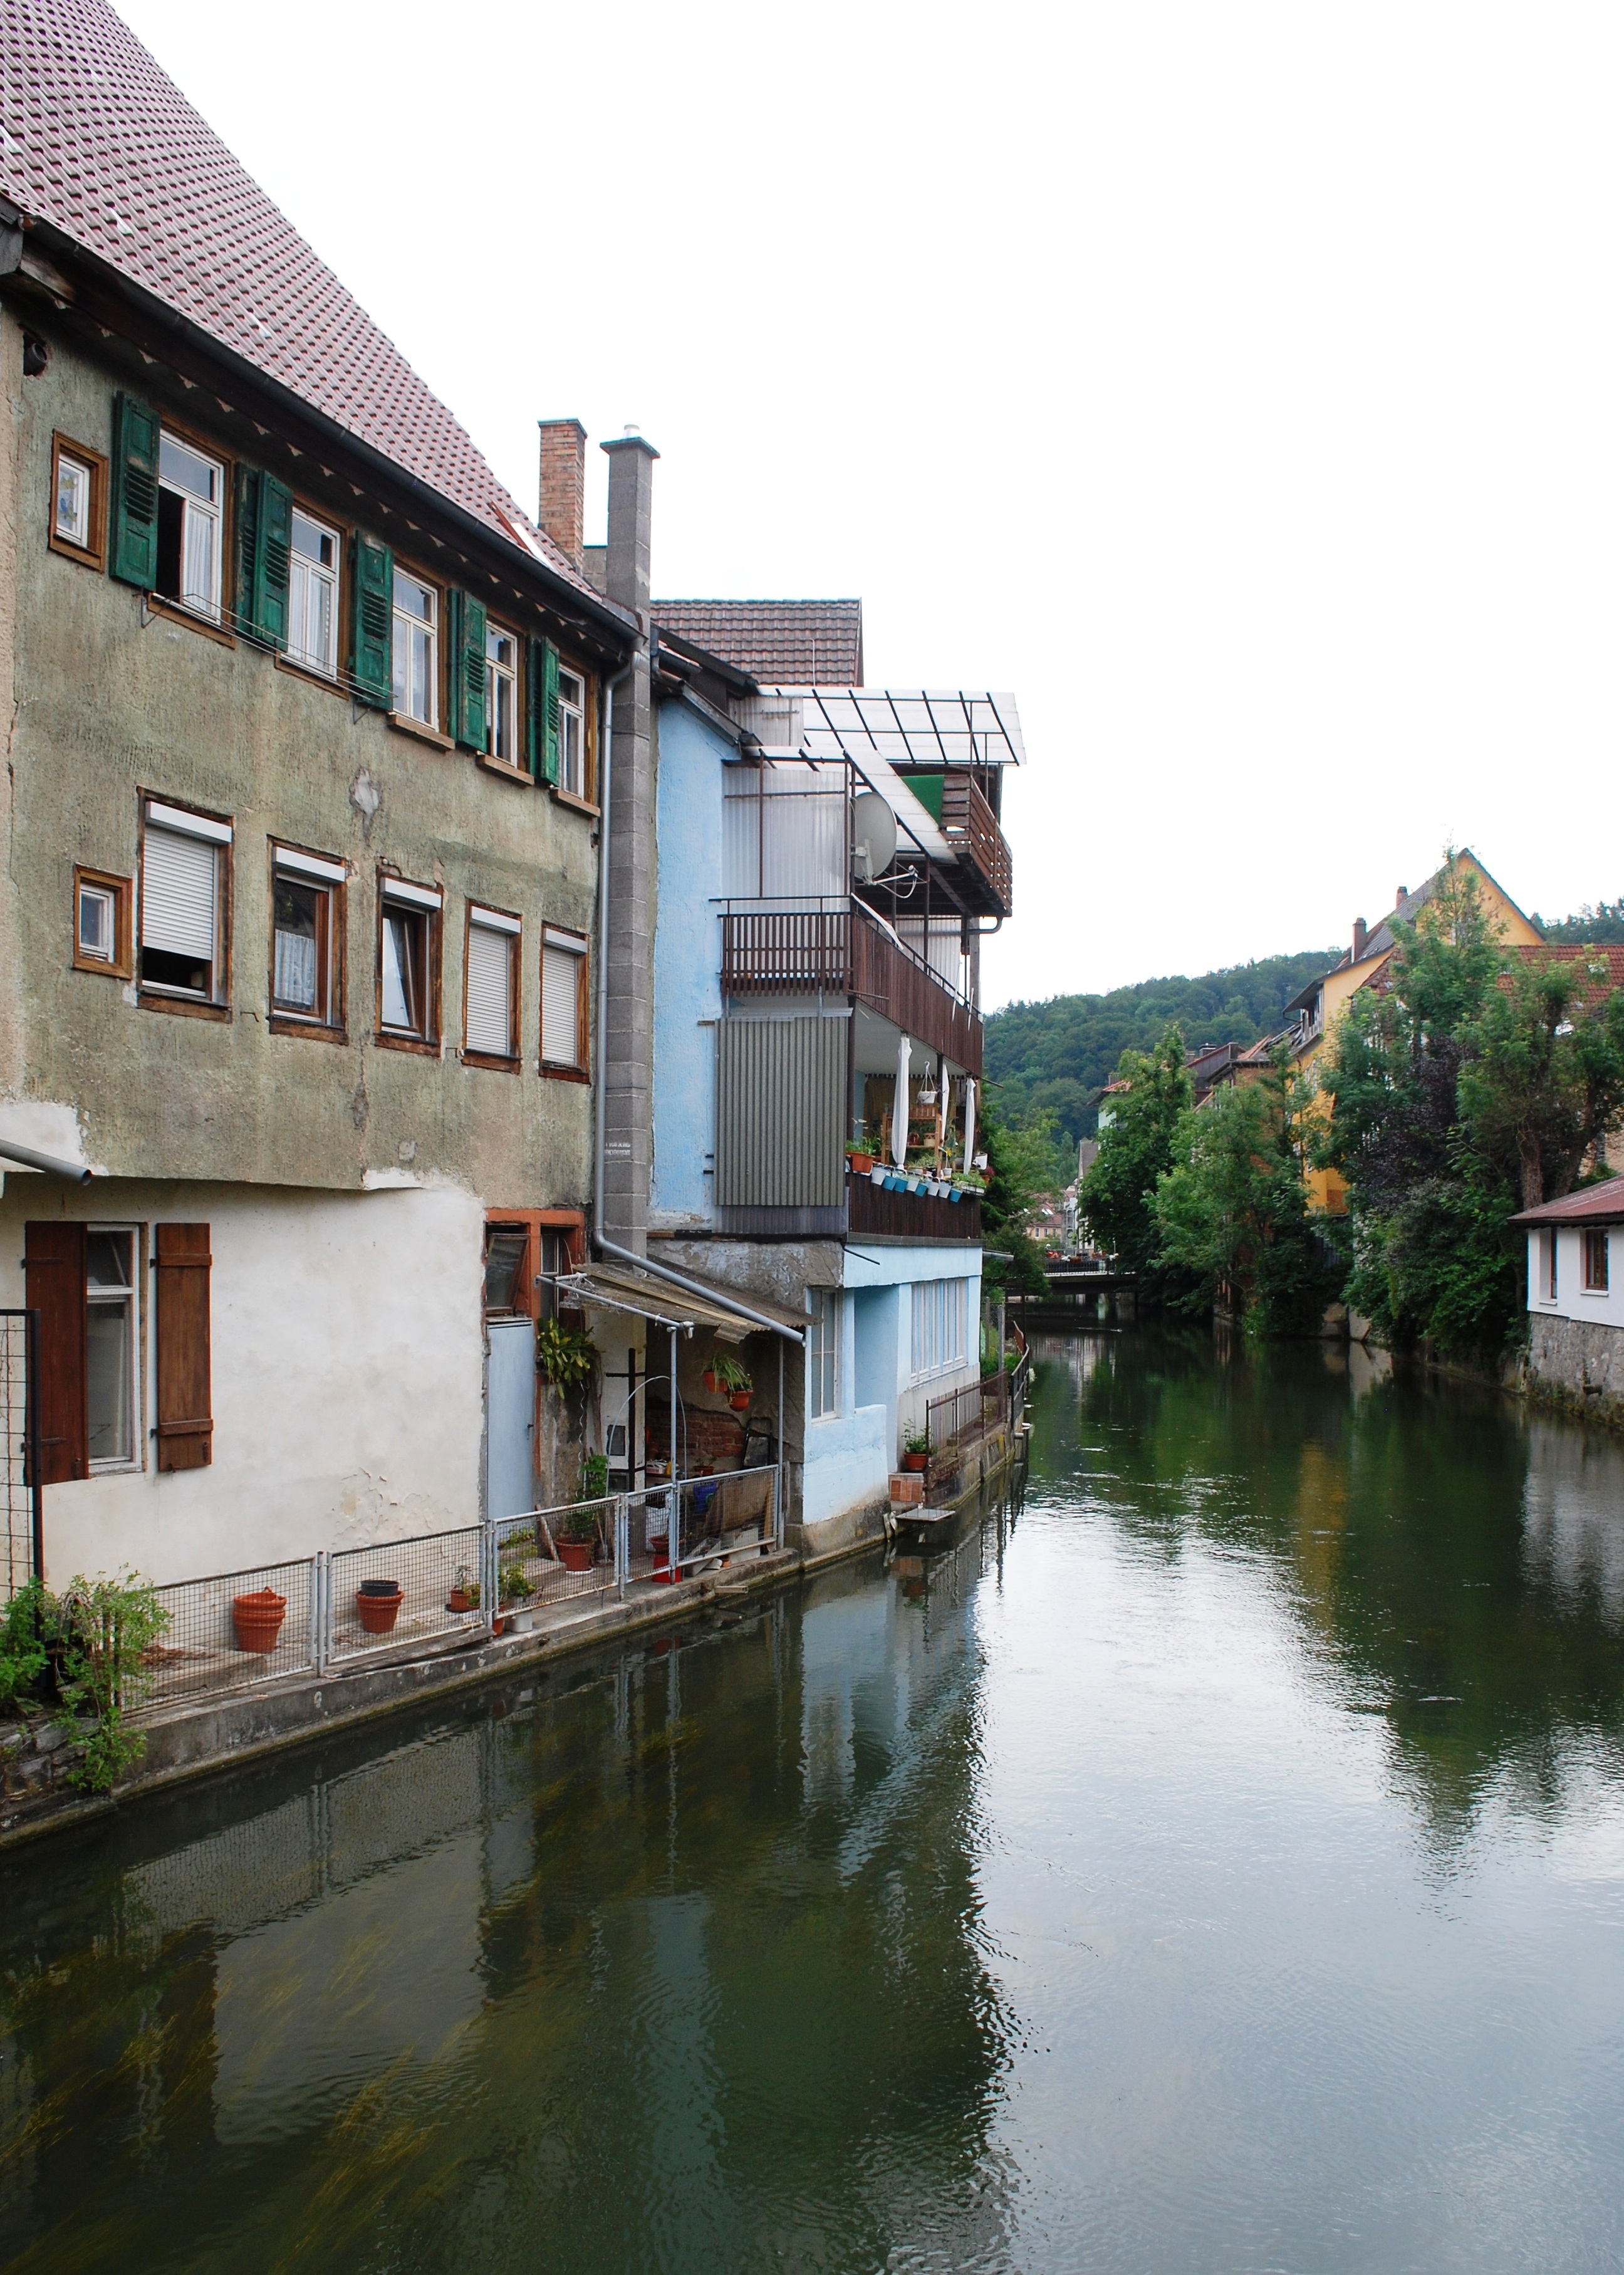
house, town, river, canal, village, europe, reflection, facade, property, waterway, body of water, germany, estate, neckar, horb, horb am neckar, landform, residential area